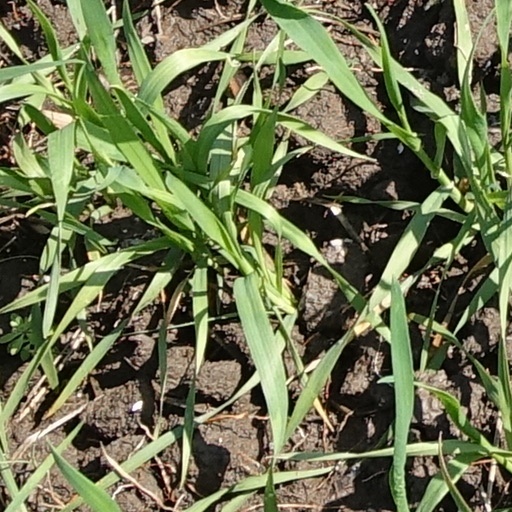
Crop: wheat